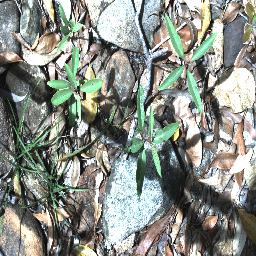
Label: rubber_vine